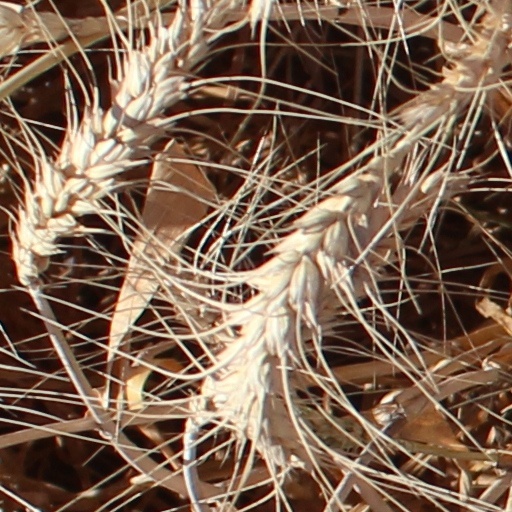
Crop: wheat